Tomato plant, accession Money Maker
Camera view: tilt-top (135 deg); turntable rotation: 330 degrees
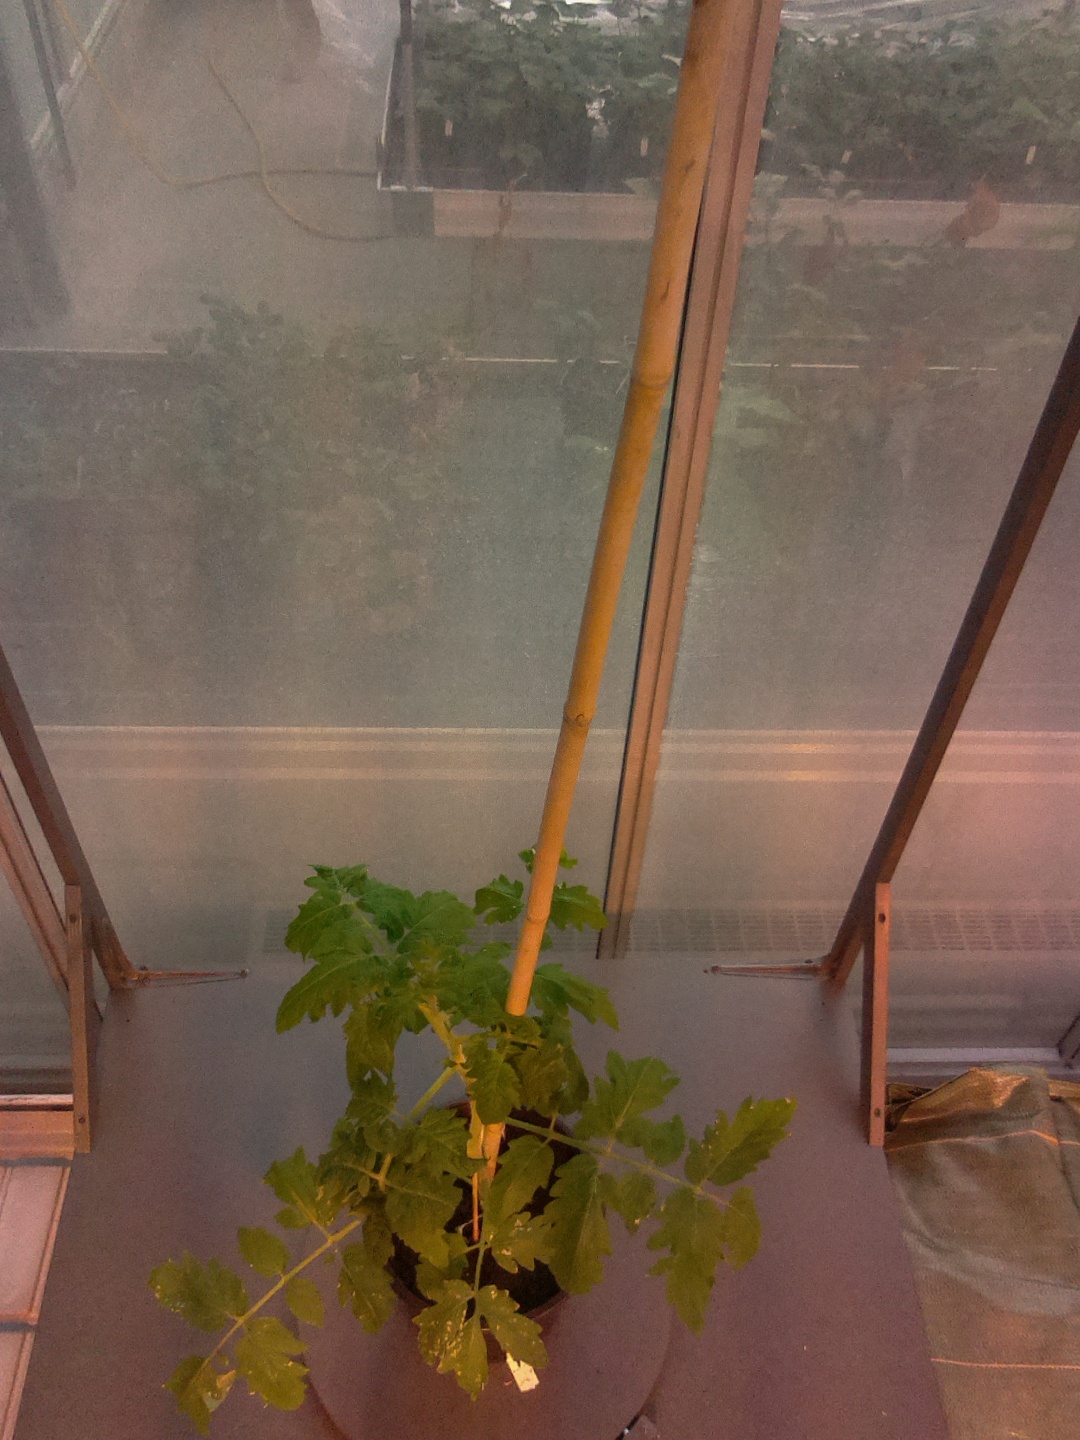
BBCH growth stage 51: First inflorence visible, visible closed flower bud